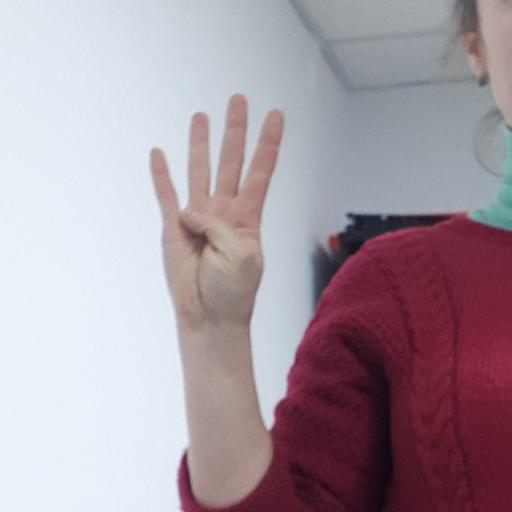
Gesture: four